Karnak (typeface)

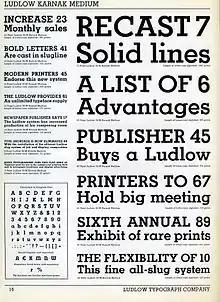
Karnak Medium in metal type

Karnak is a slab-serif typeface designed by R. Hunter Middleton for the Ludlow Typograph company and issued in the period 1931–1942.